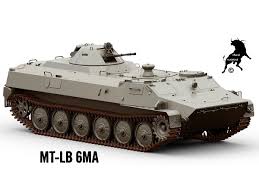
Label: MT_LB